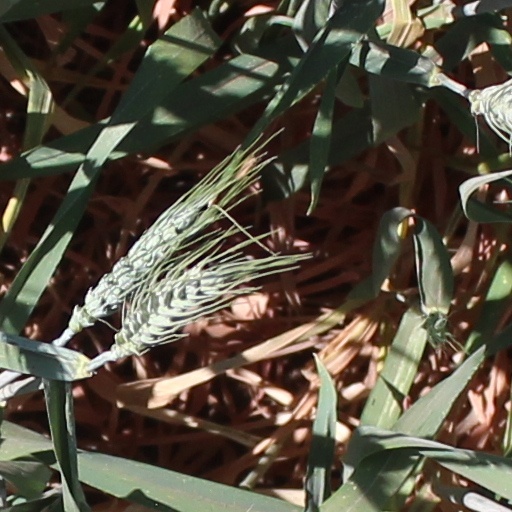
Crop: wheat